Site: brandenburg
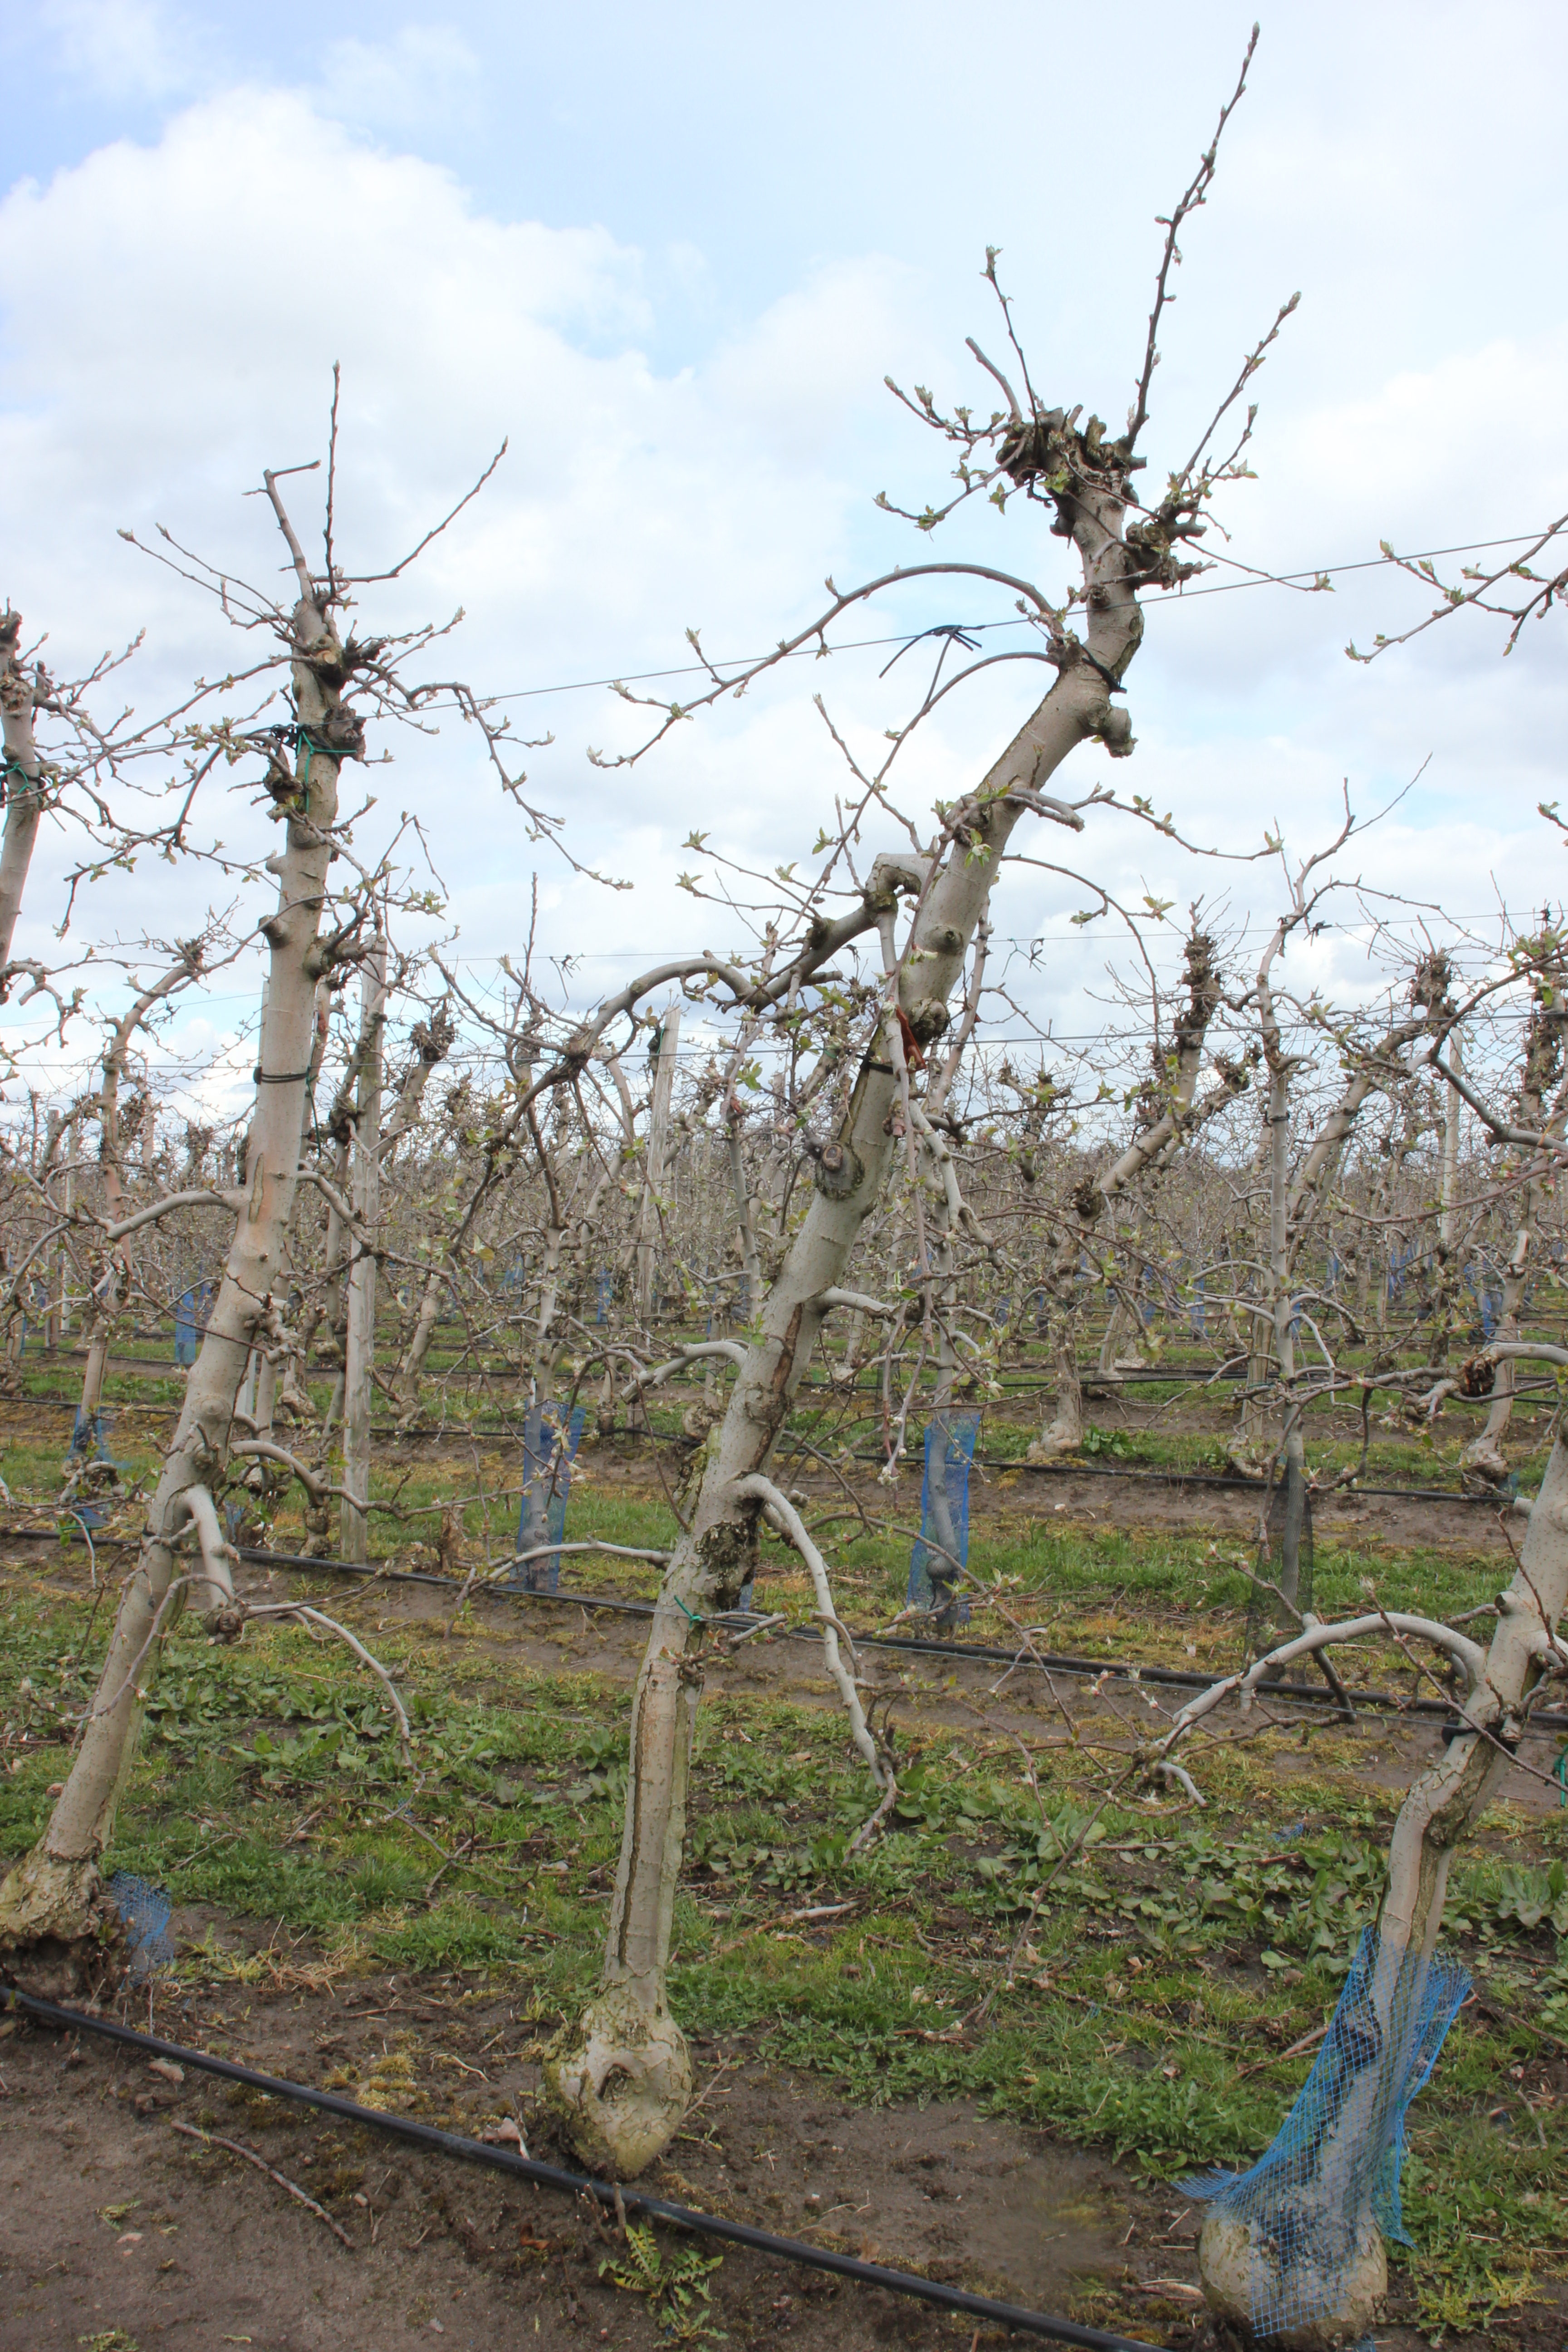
Growth stage (BBCH 55): Inflorescence emergence